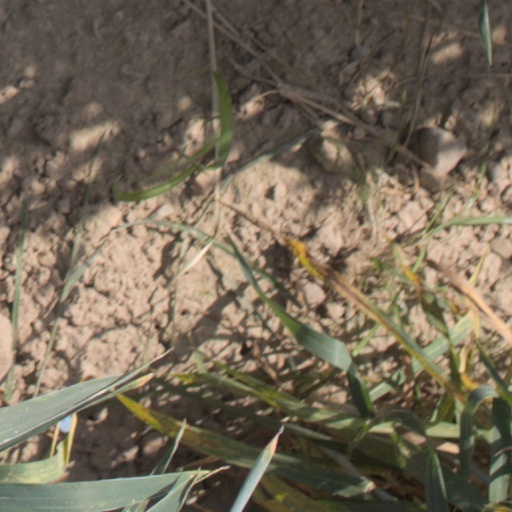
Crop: wheat